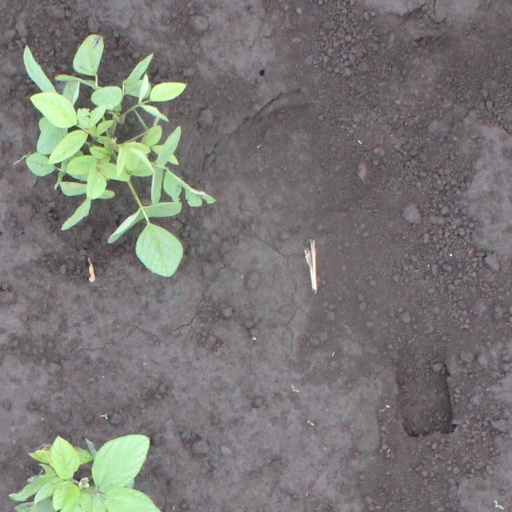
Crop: soybean